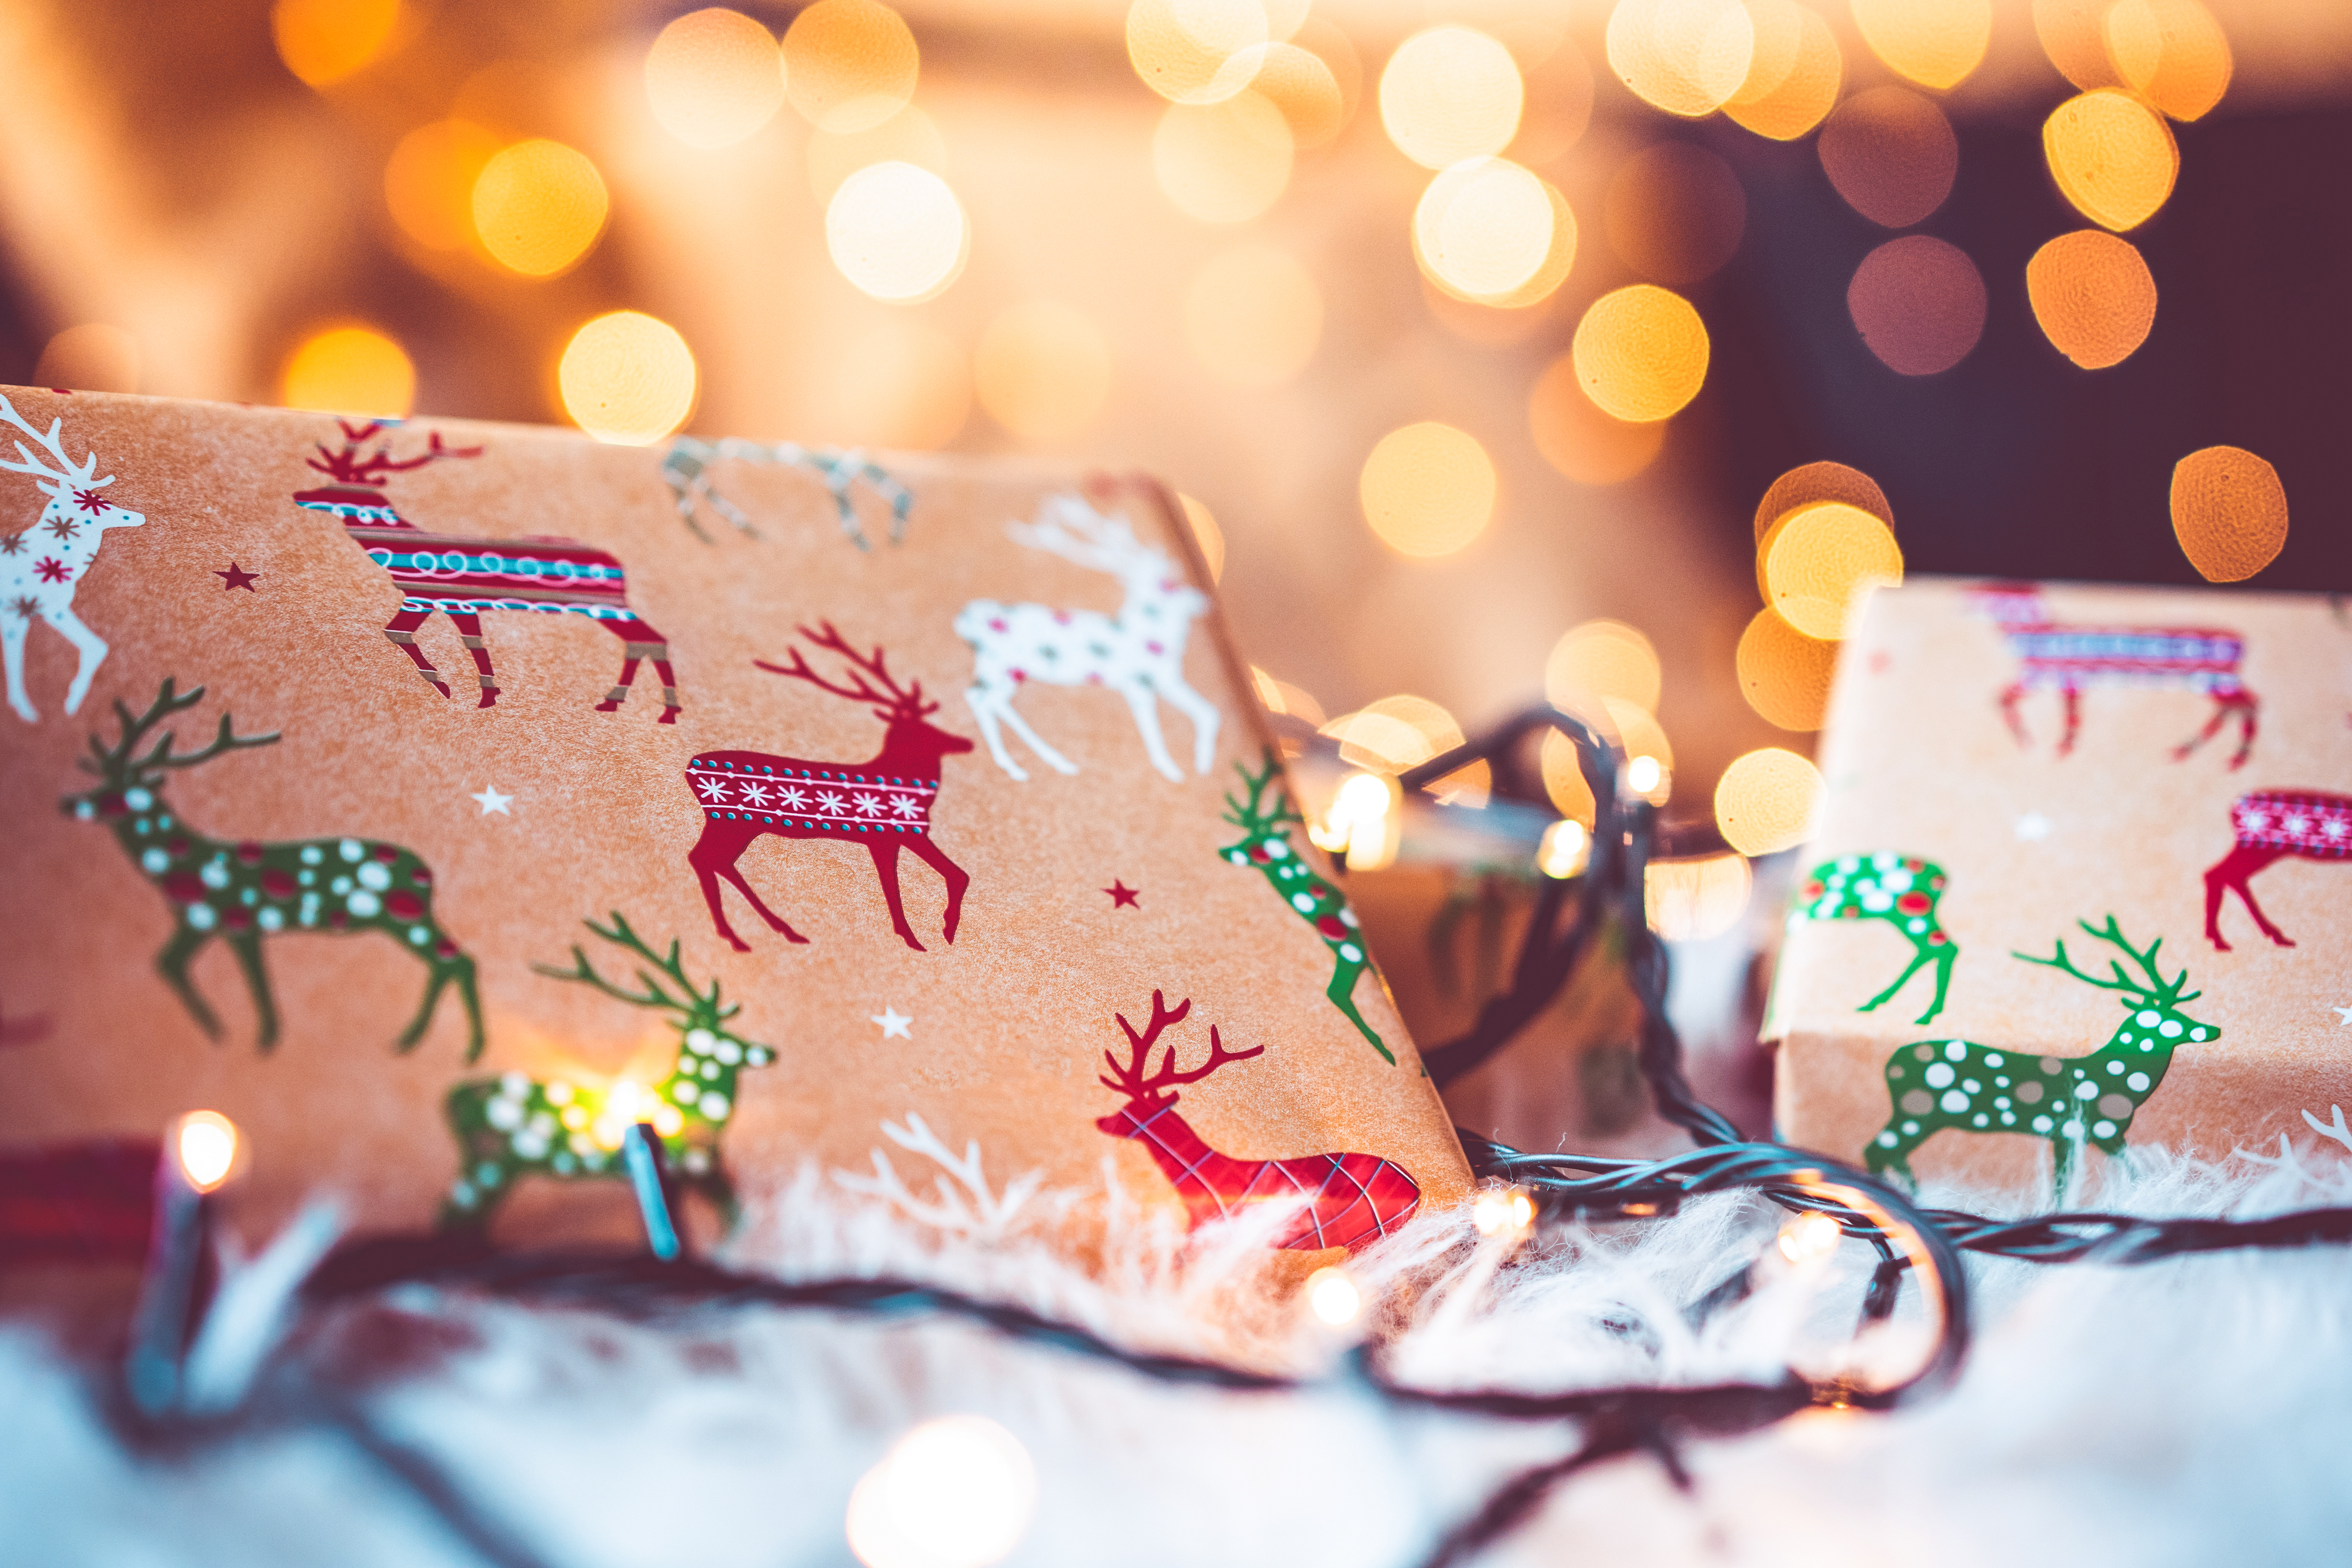
retro, design, decor, vector, scene, happy, reindeer, snowman, vintage, red, background, celebration, decoration, season, card, present, bauble, greeting, decorative, tree, festive, max, wood, merry, branch, year, seasonal, decorate, penguin, illustration, father christmas, gingerbread house, trumpet, ferris wheel, pen tree, gingerbread man, christmas, love, santa, winter, gift, holidays, holiday, gifts, snow, christmastime, like, art, family, christmas eve, christmas decoration, event, interior design